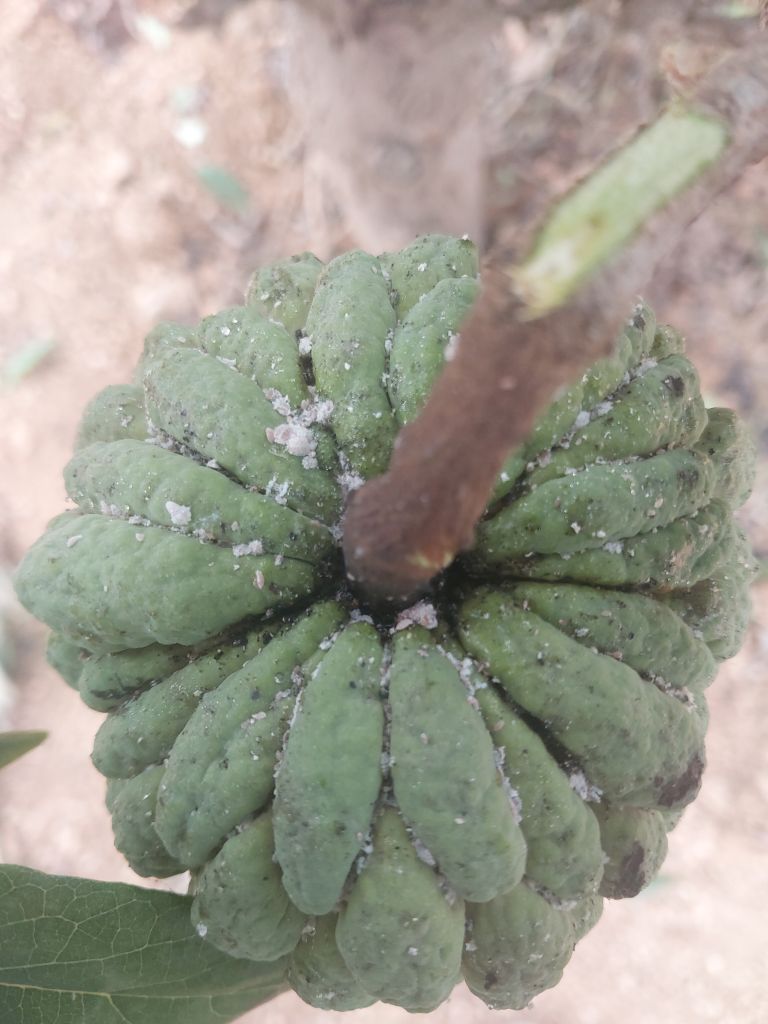
Disease label: Blank Canker